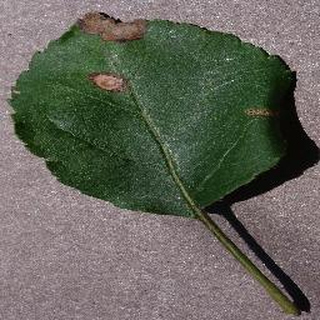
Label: apple_black_rot